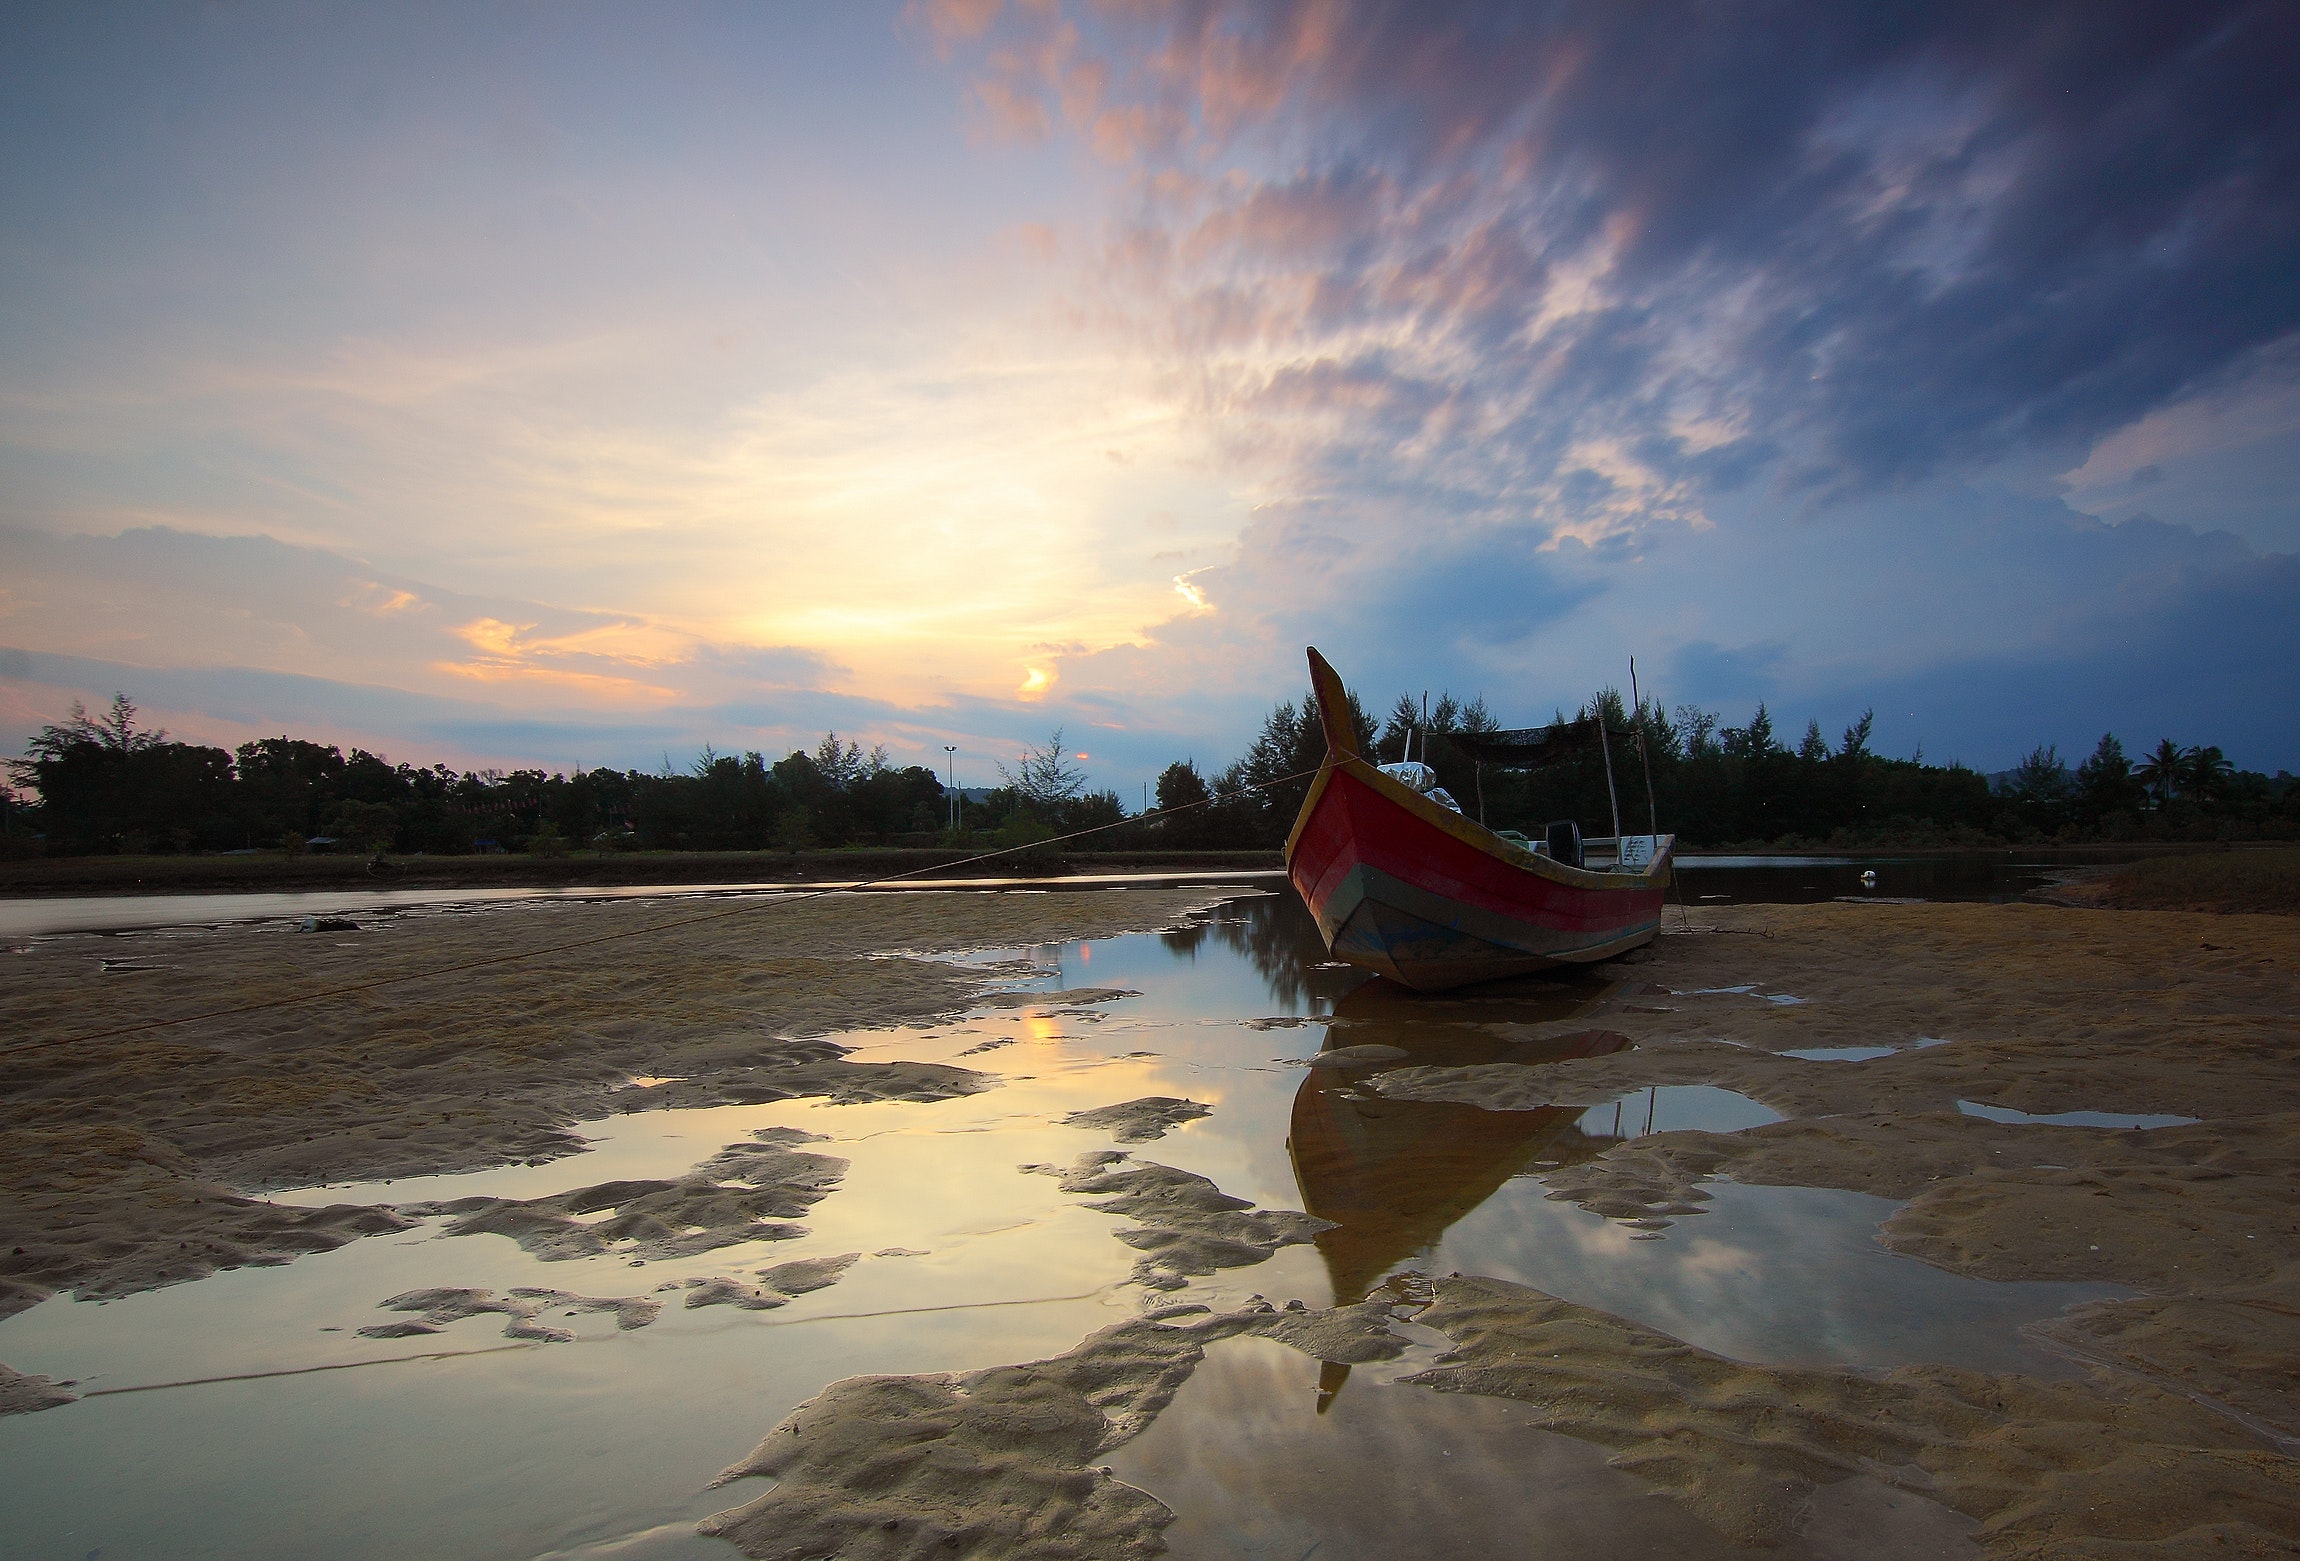
sky, cloud, reflection, morning, evening, vehicle, ocean, boat, sea, river, dusk, horizon, landscape, sunset, photography, coast, vacation, beach, boating, canoe, tide, sunrise, meteorological phenomenon, watercraft, tourism, dawn, wave